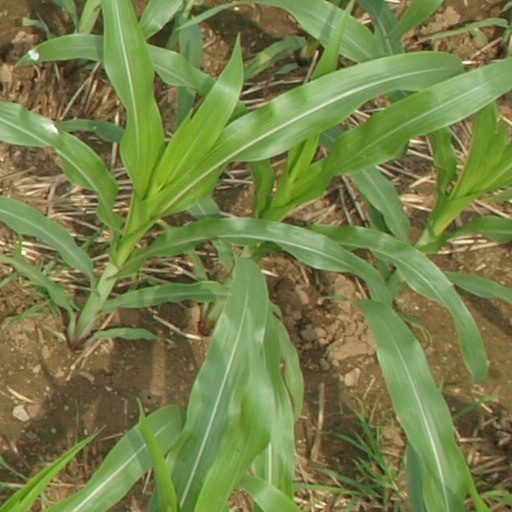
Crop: maize; corn